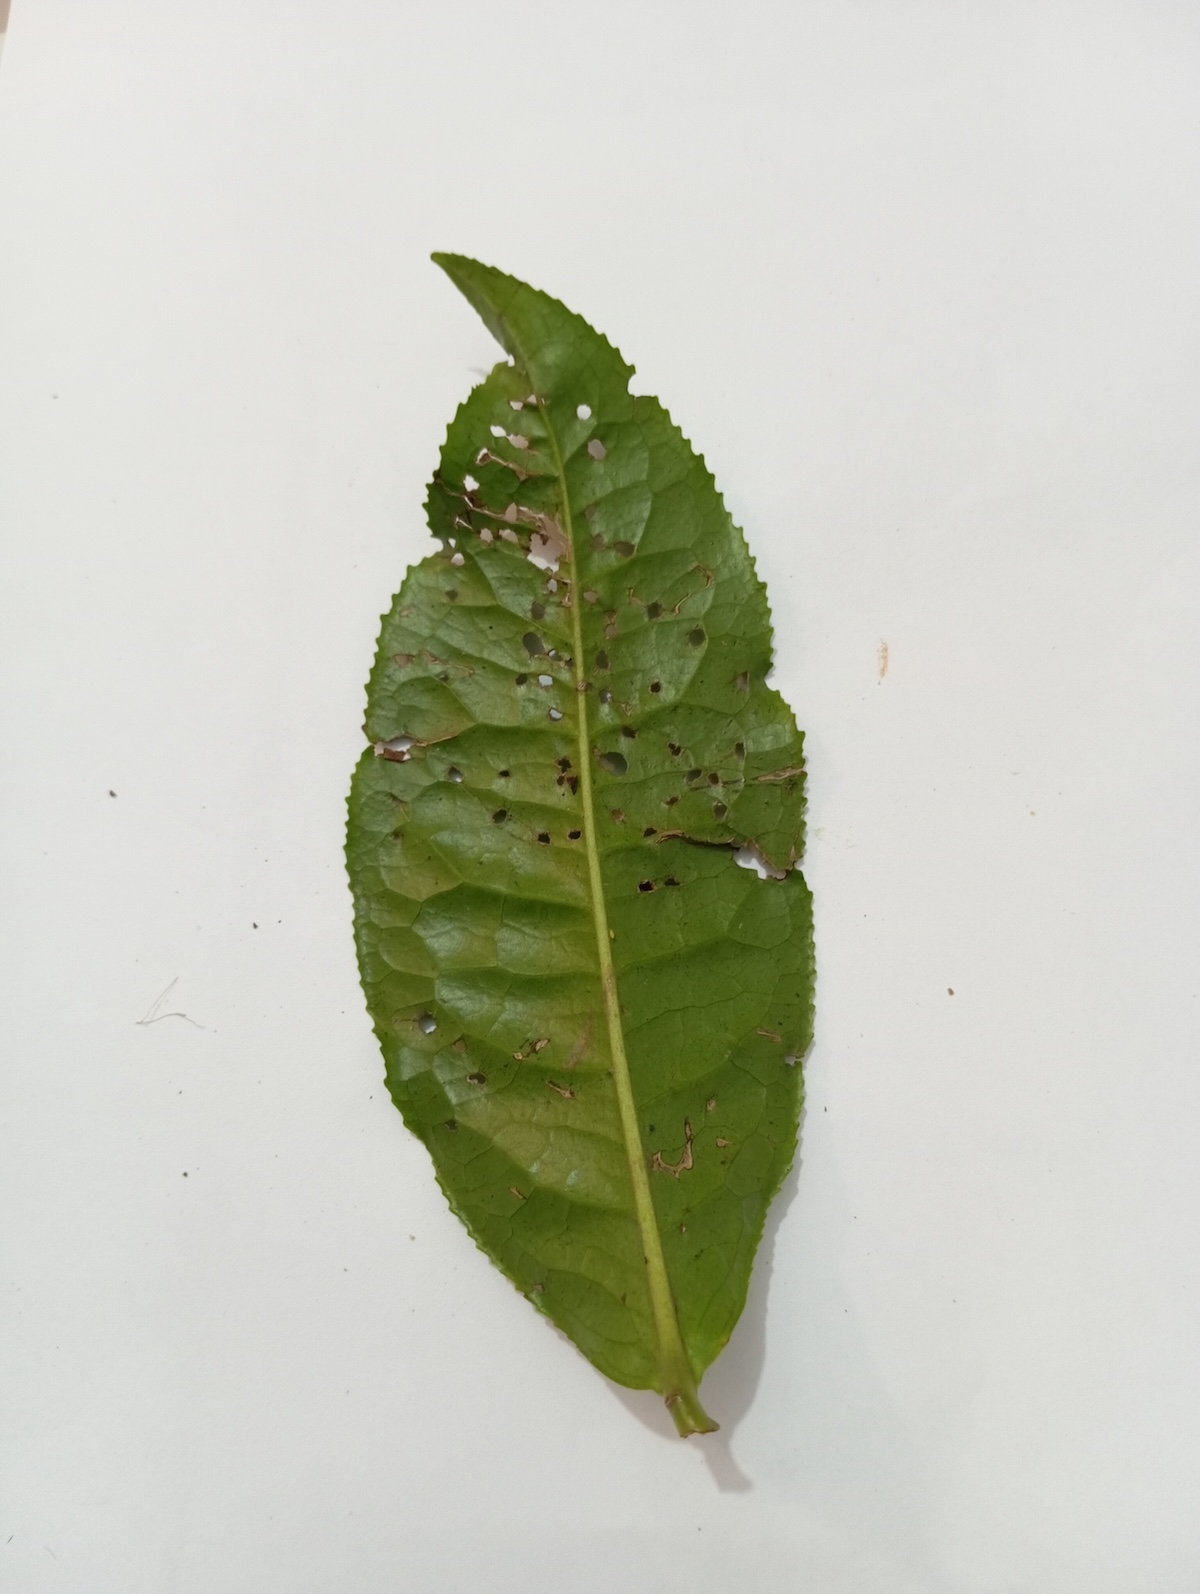
Label: Green mirid bug